Joseph Wenzel I, Prince of Liechtenstein

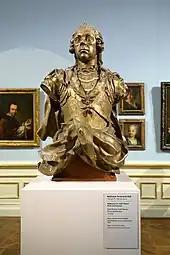
Bust of Josef Wenzel of Liechtenstein in the Upper Belvedere in Vienna

Though not one of the more well known Princes of Liechtenstein, Josef Wenzel I is still remembered for his military campaigns, as well as his patronage to the arts. When Hereditary Prince Alois's eldest son was born in 1995, Alois decided to name him Josef Wenzel after this Prince.